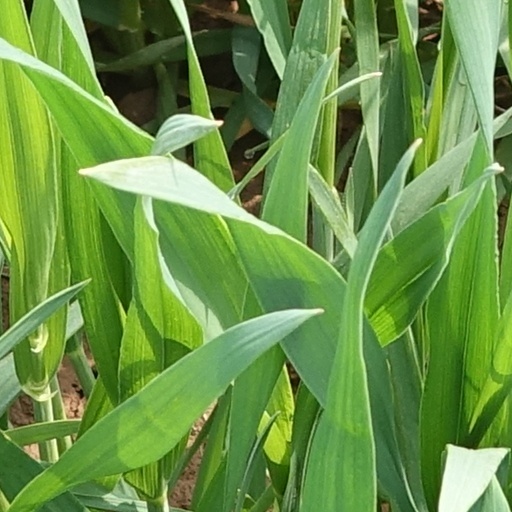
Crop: wheat